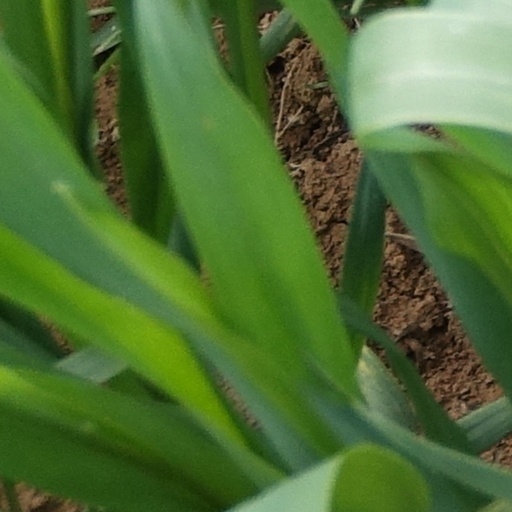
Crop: wheat